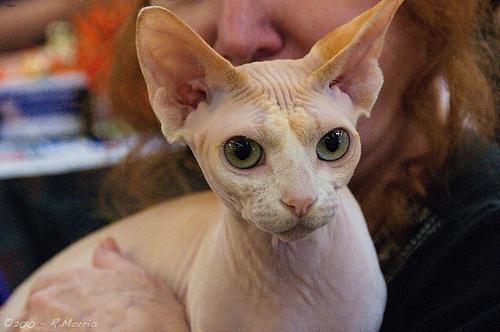
Sphynx